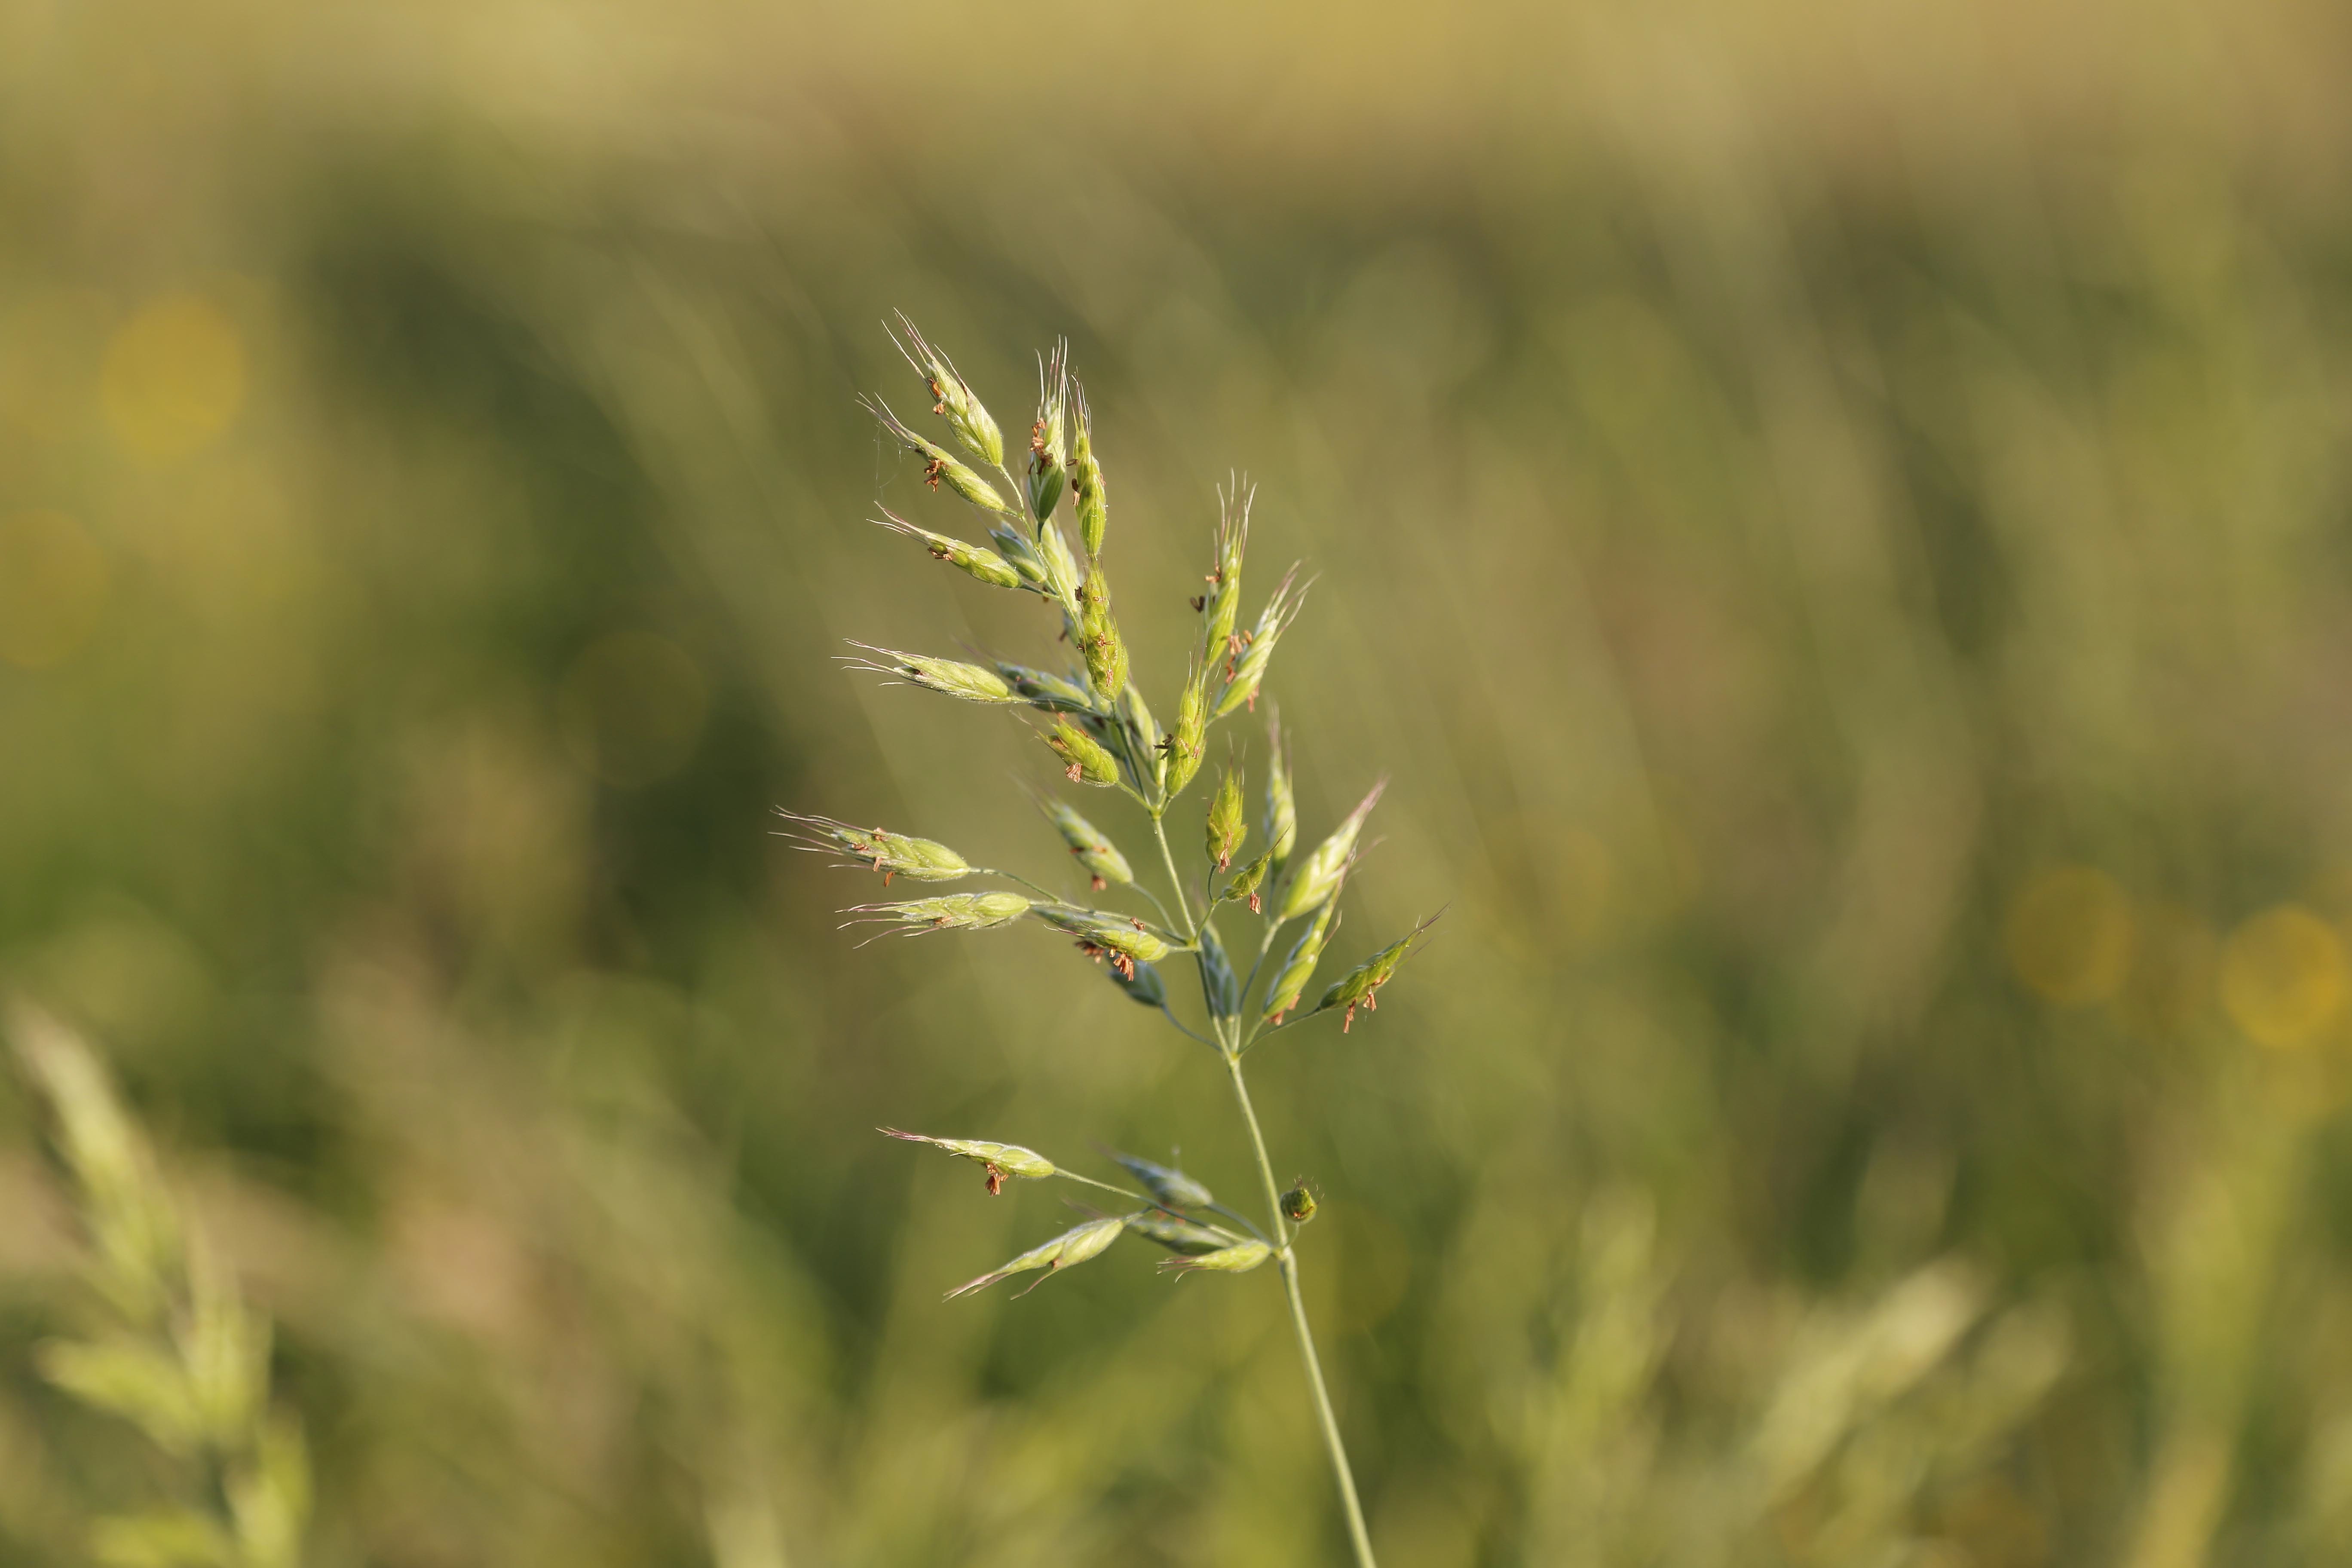
nature, grass, plant, field, meadow, wheat, prairie, leaf, flower, food, green, crop, agriculture, flora, wildflower, close up, seeds, grassland, switzerland, grasses, nature conservation, macro photography, flowering plant, halm, grass family, plant stem, land plant, phragmites